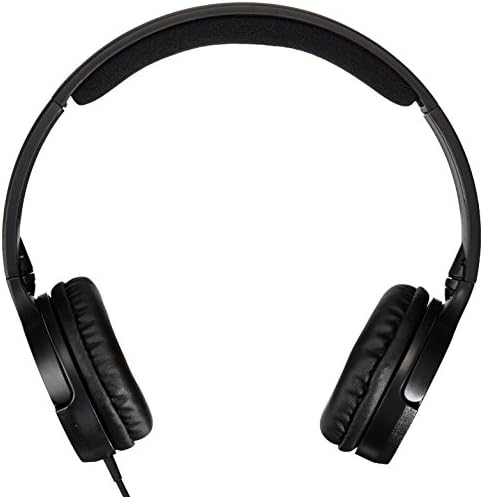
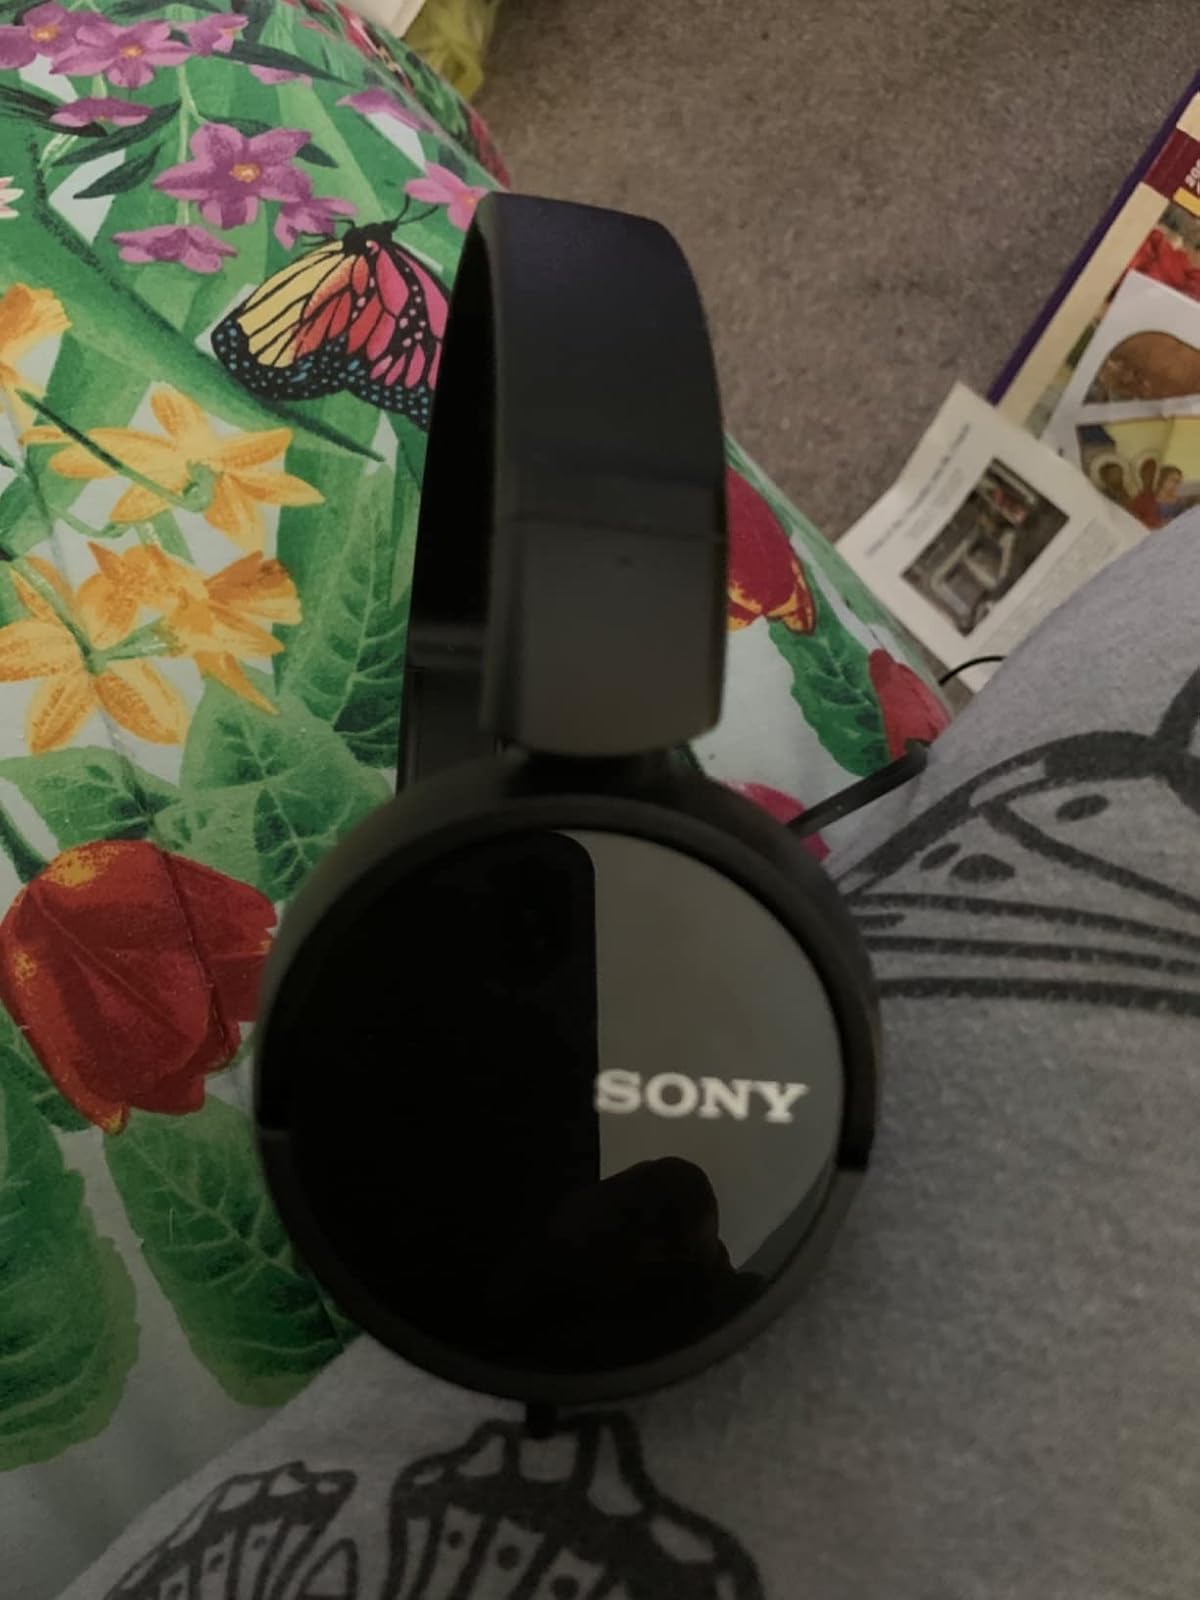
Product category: headphones
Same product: no